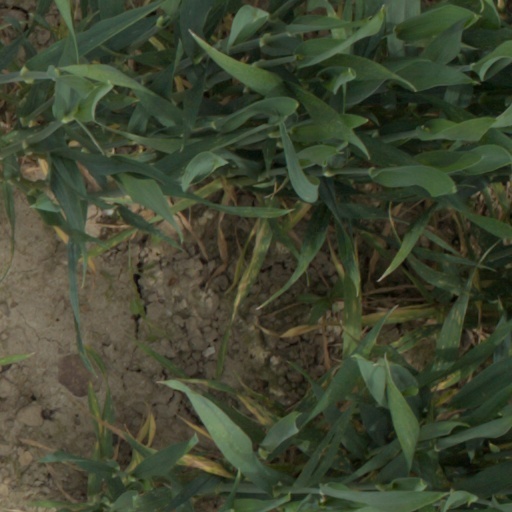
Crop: wheat